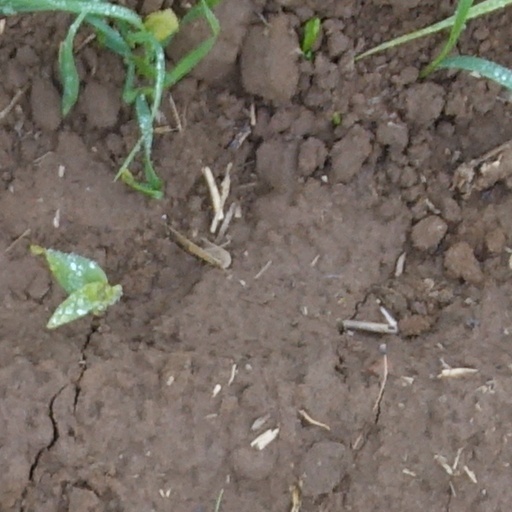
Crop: wheat